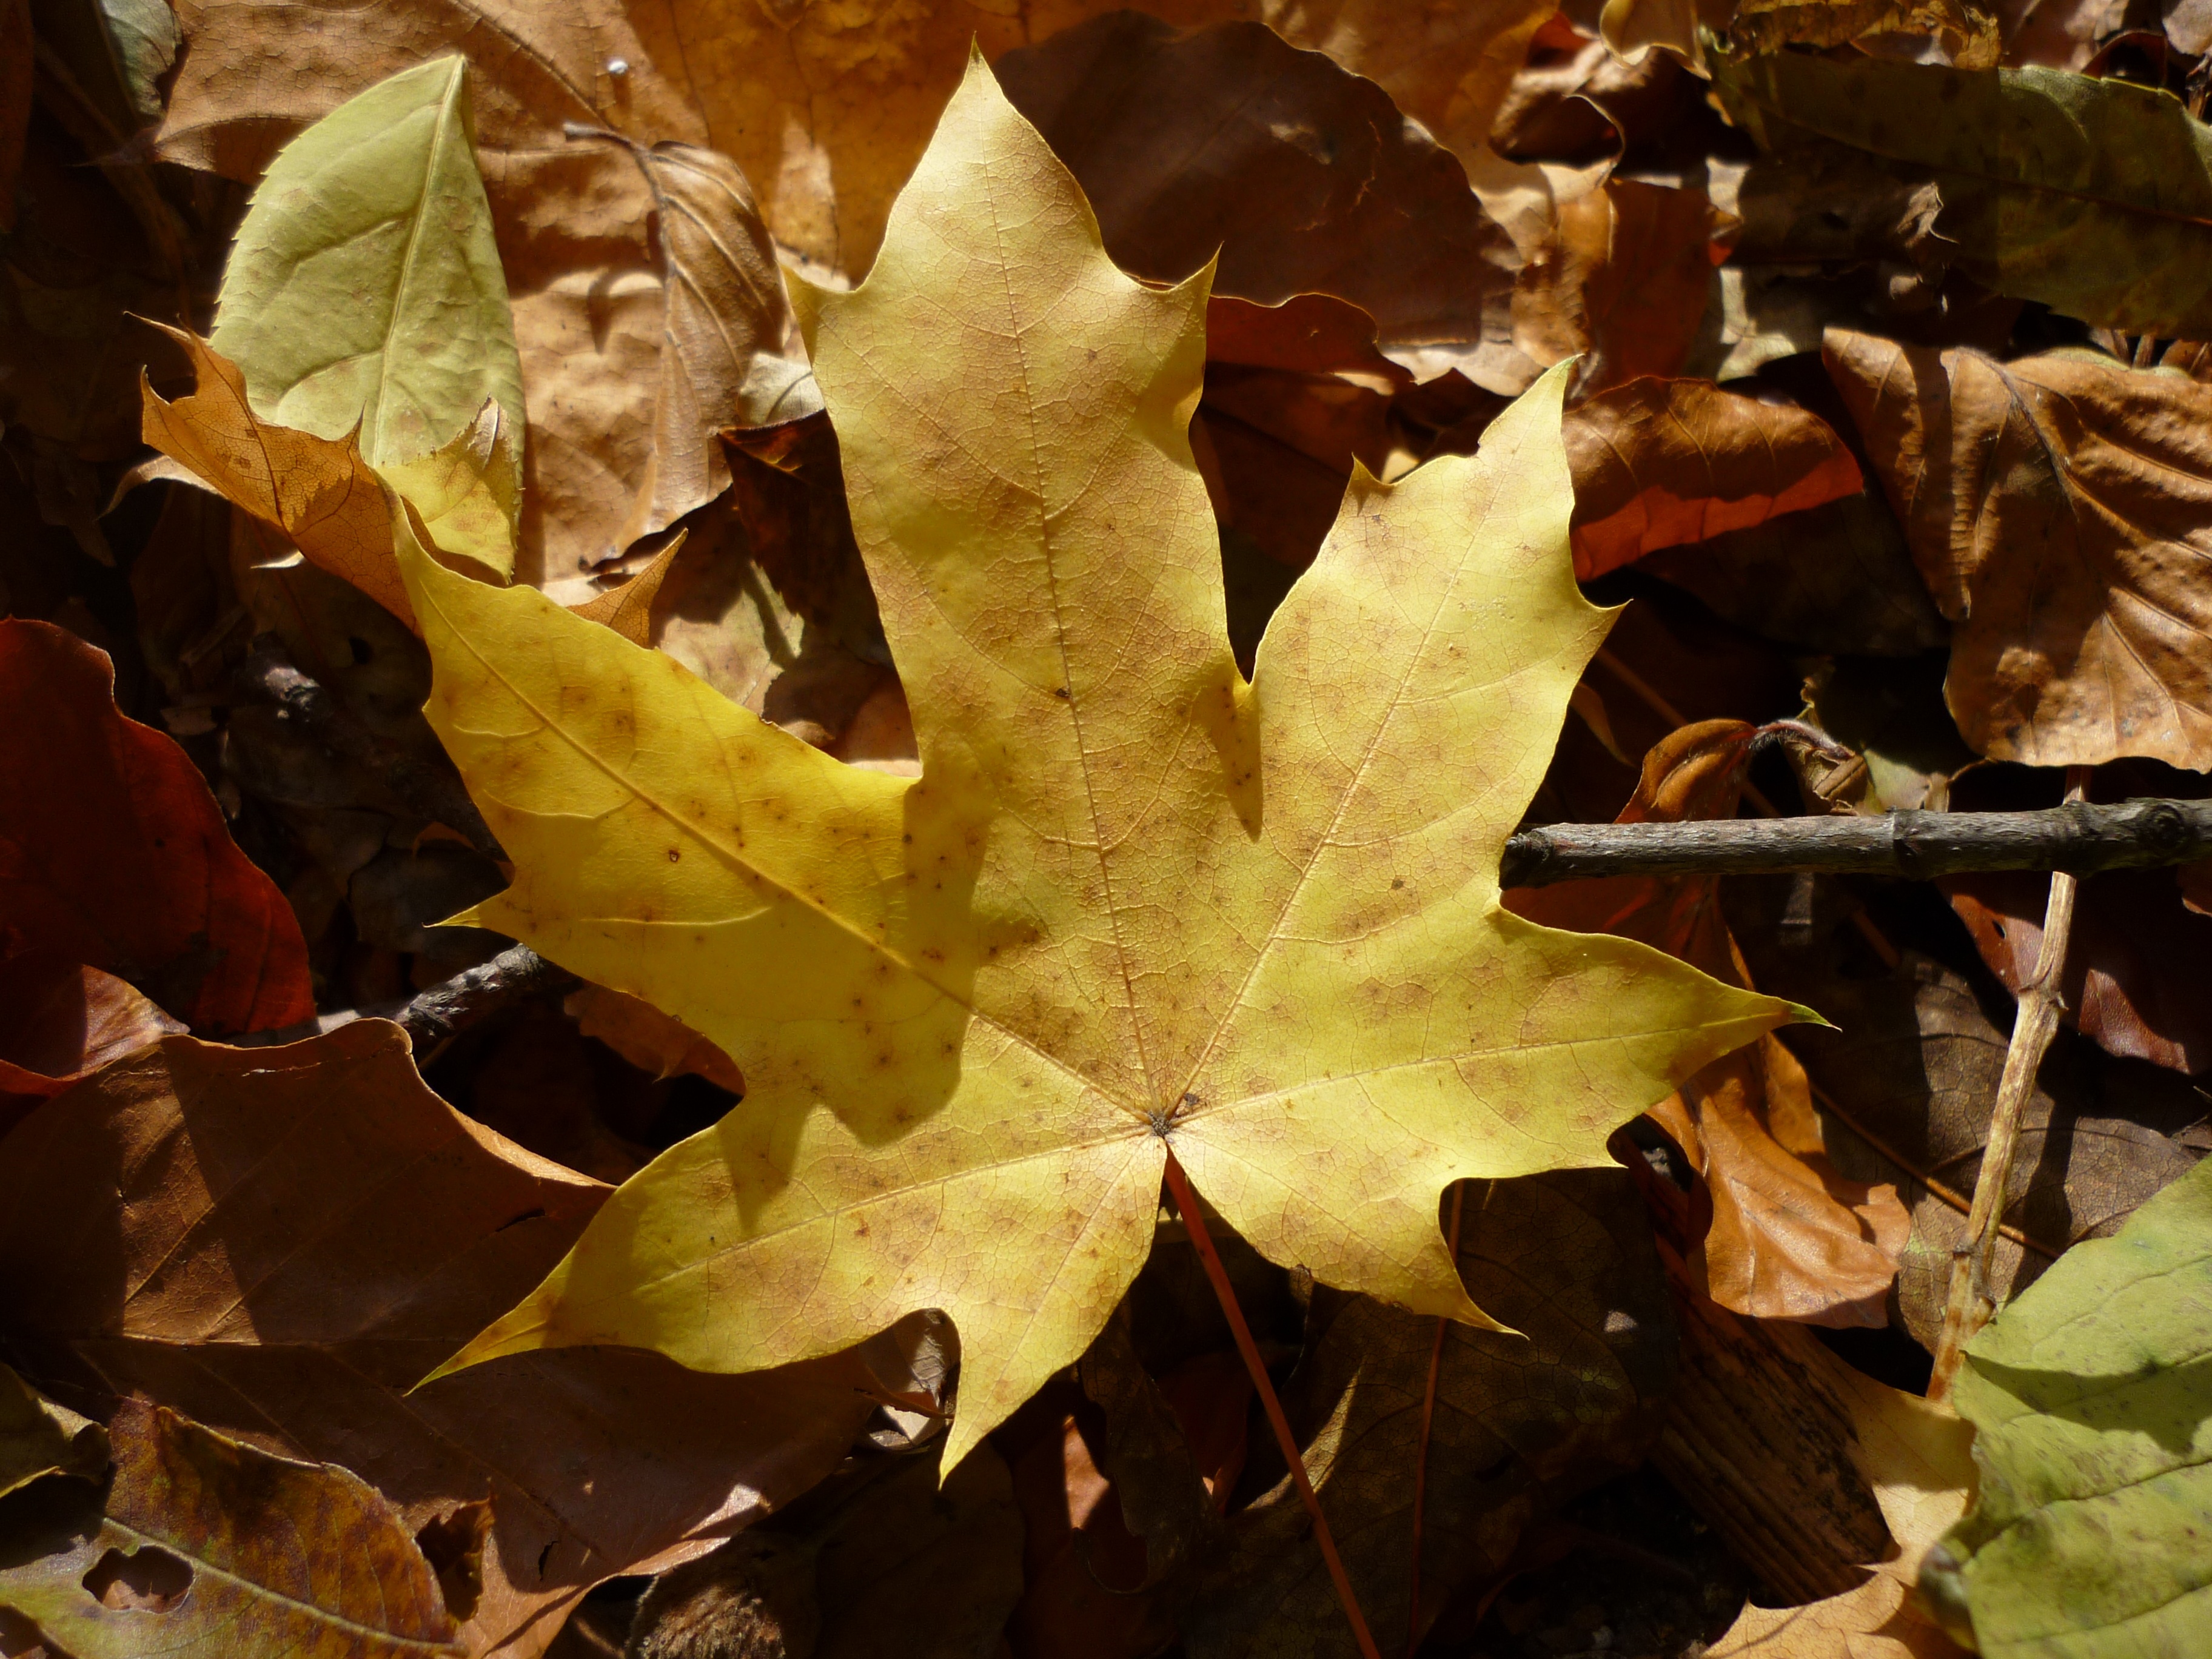
tree, nature, forest, plant, wood, sunshine, leaf, flower, plane, foliage, color, autumn, botany, yellow, flora, season, maple tree, maple leaf, leaves, holidays, mood, macro photography, avar, flowering plant, woody plant, land plant